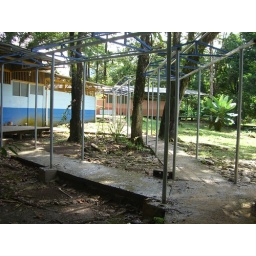
Looking from the dining hall over to the sleeping cabins. We stayed in the blue one.